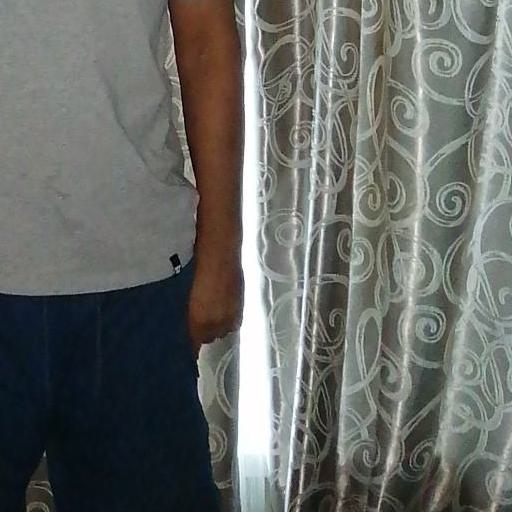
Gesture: no_gesture